No Panties

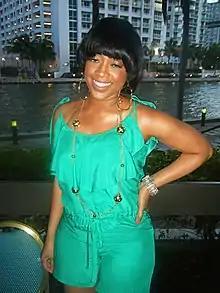
A photo of Trina in an aqua outfit.

Tweet was praised by critics. Chuck Campbell believed she was the perfect choice for the song. "Vibe"'s Laura Checkoway described Tweet as having a "frisky partnership" with Trina. Checkoway pointed to "No Panties", along with Tweet's 2002 singles "Oops (Oh My)" and "Call Me", as signs of her commercial success.